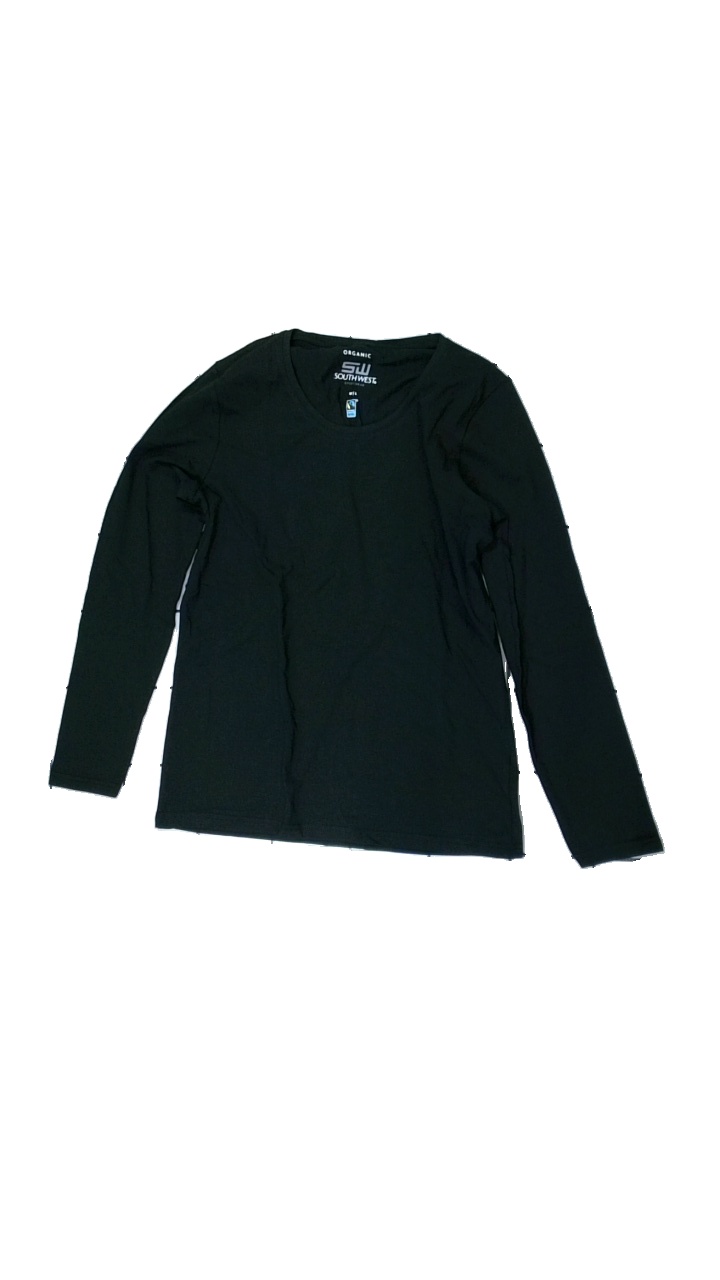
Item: Top (Ladies)
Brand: Southwest
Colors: Black
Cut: Regular, C-collar
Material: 100%Cotton
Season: All
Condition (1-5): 5
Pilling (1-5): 5
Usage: Reuse
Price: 50-100